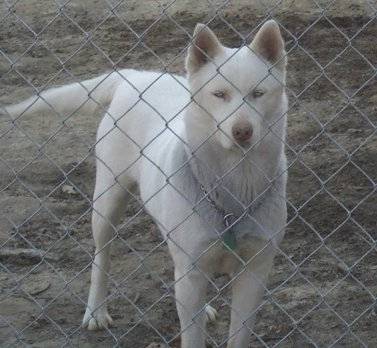
Label: dog